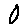
Label: 0